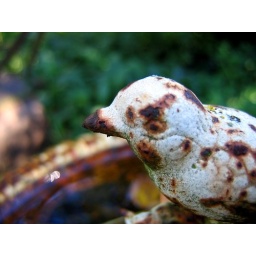
in the field house yard